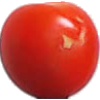
Label: Tomato Cherry Red 1